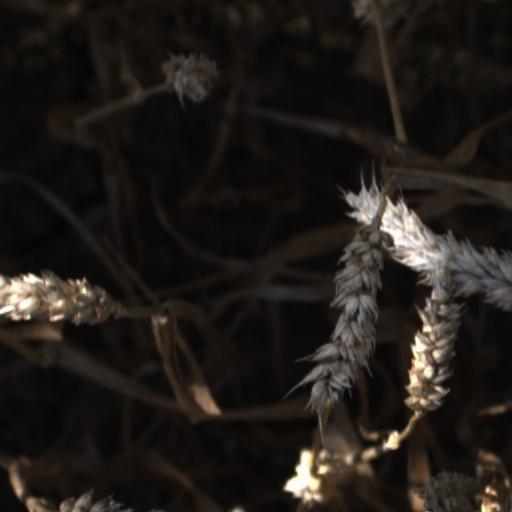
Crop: wheat